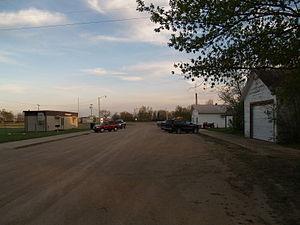
La ville américaine de Churchs Ferry est située dans le comté de Ramsey, dans l’État du Dakota du Nord. Lors du recensement de 2010, sa population s’élevait à 12 habitants.